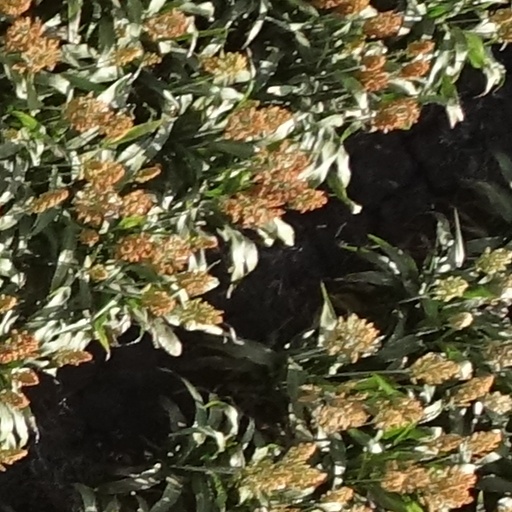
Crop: sorghum